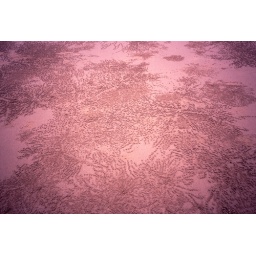
balls of sand created by small burrowing crabs